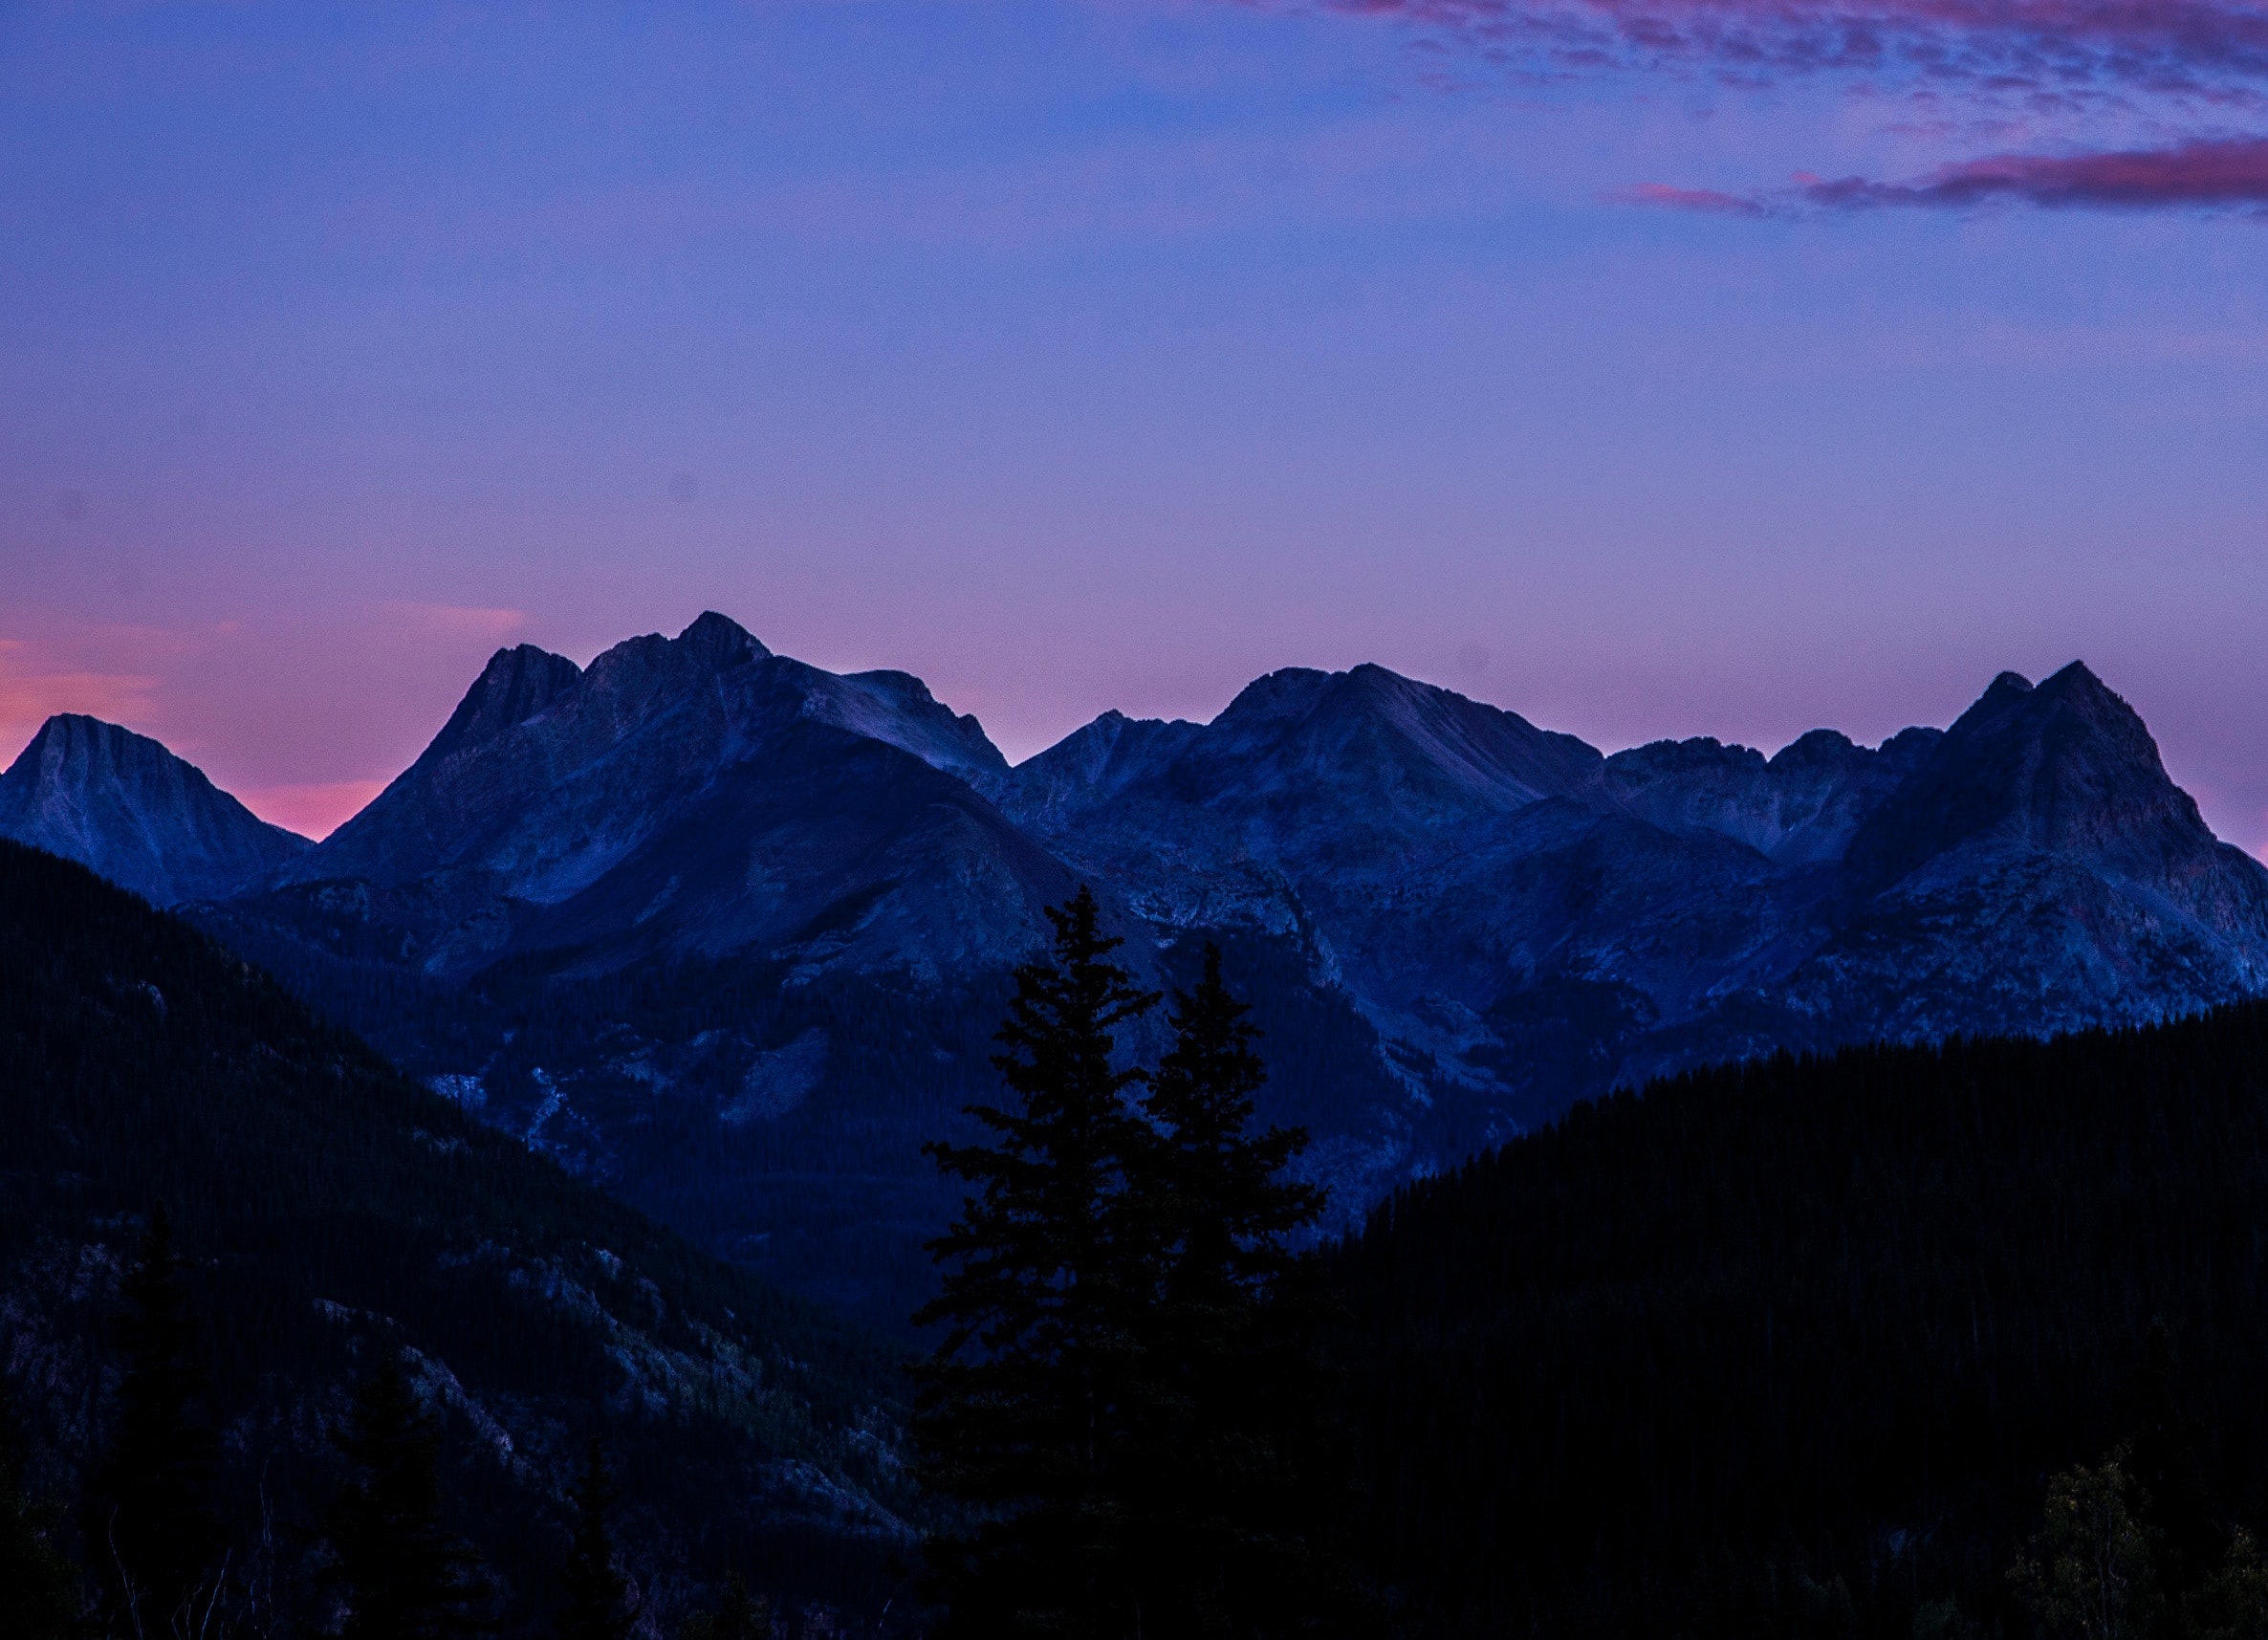
mountainous landforms, mountain, sky, mountain range, blue, nature, ridge, alps, wilderness, natural landscape, cloud, night, massif, atmospheric phenomenon, dusk, morning, hill, highland, evening, summit, atmosphere, celestial event, mount scenery, national park, afterglow, landscape, fell, hill station, horizon, dawn, sunset, valley, sunrise, midnight, world, darkness